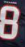
Number: 8